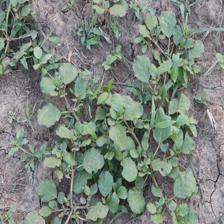
Label: BroadLeafWeed